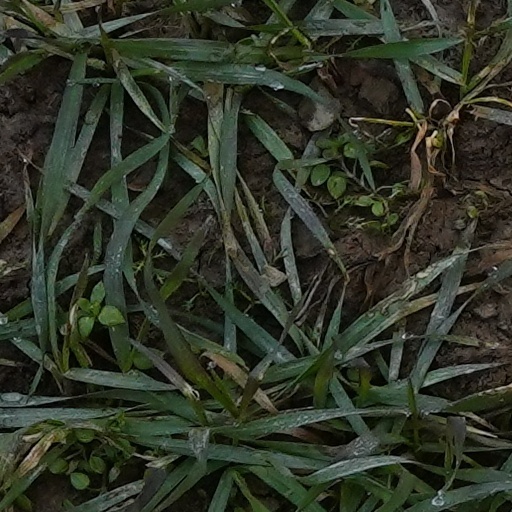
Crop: wheat